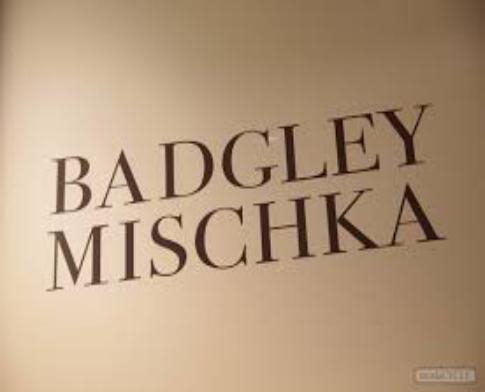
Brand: Badgley Mischka
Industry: Clothes